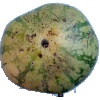
Label: watermelon